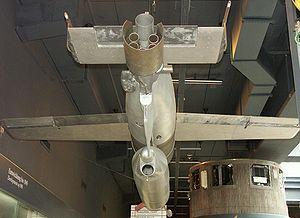
La Henschel Hs 293 A est une bombe planante téléguidée anti-navires développée en Allemagne pendant la Seconde Guerre mondiale par les usines aéronautiques Henschel Flugzeugwerke de Berlin. Le chef du bureau d'études responsable est Herbert Wagner.
Le HWK 109-507 était un moteur-fusée à ergols liquides, développé par le constructeur allemand Hellmuth Walter Kommanditgesellschaft au cours de la Seconde Guerre mondiale et propulsant le missile guidé anti-navire Henschel Hs 293 A.